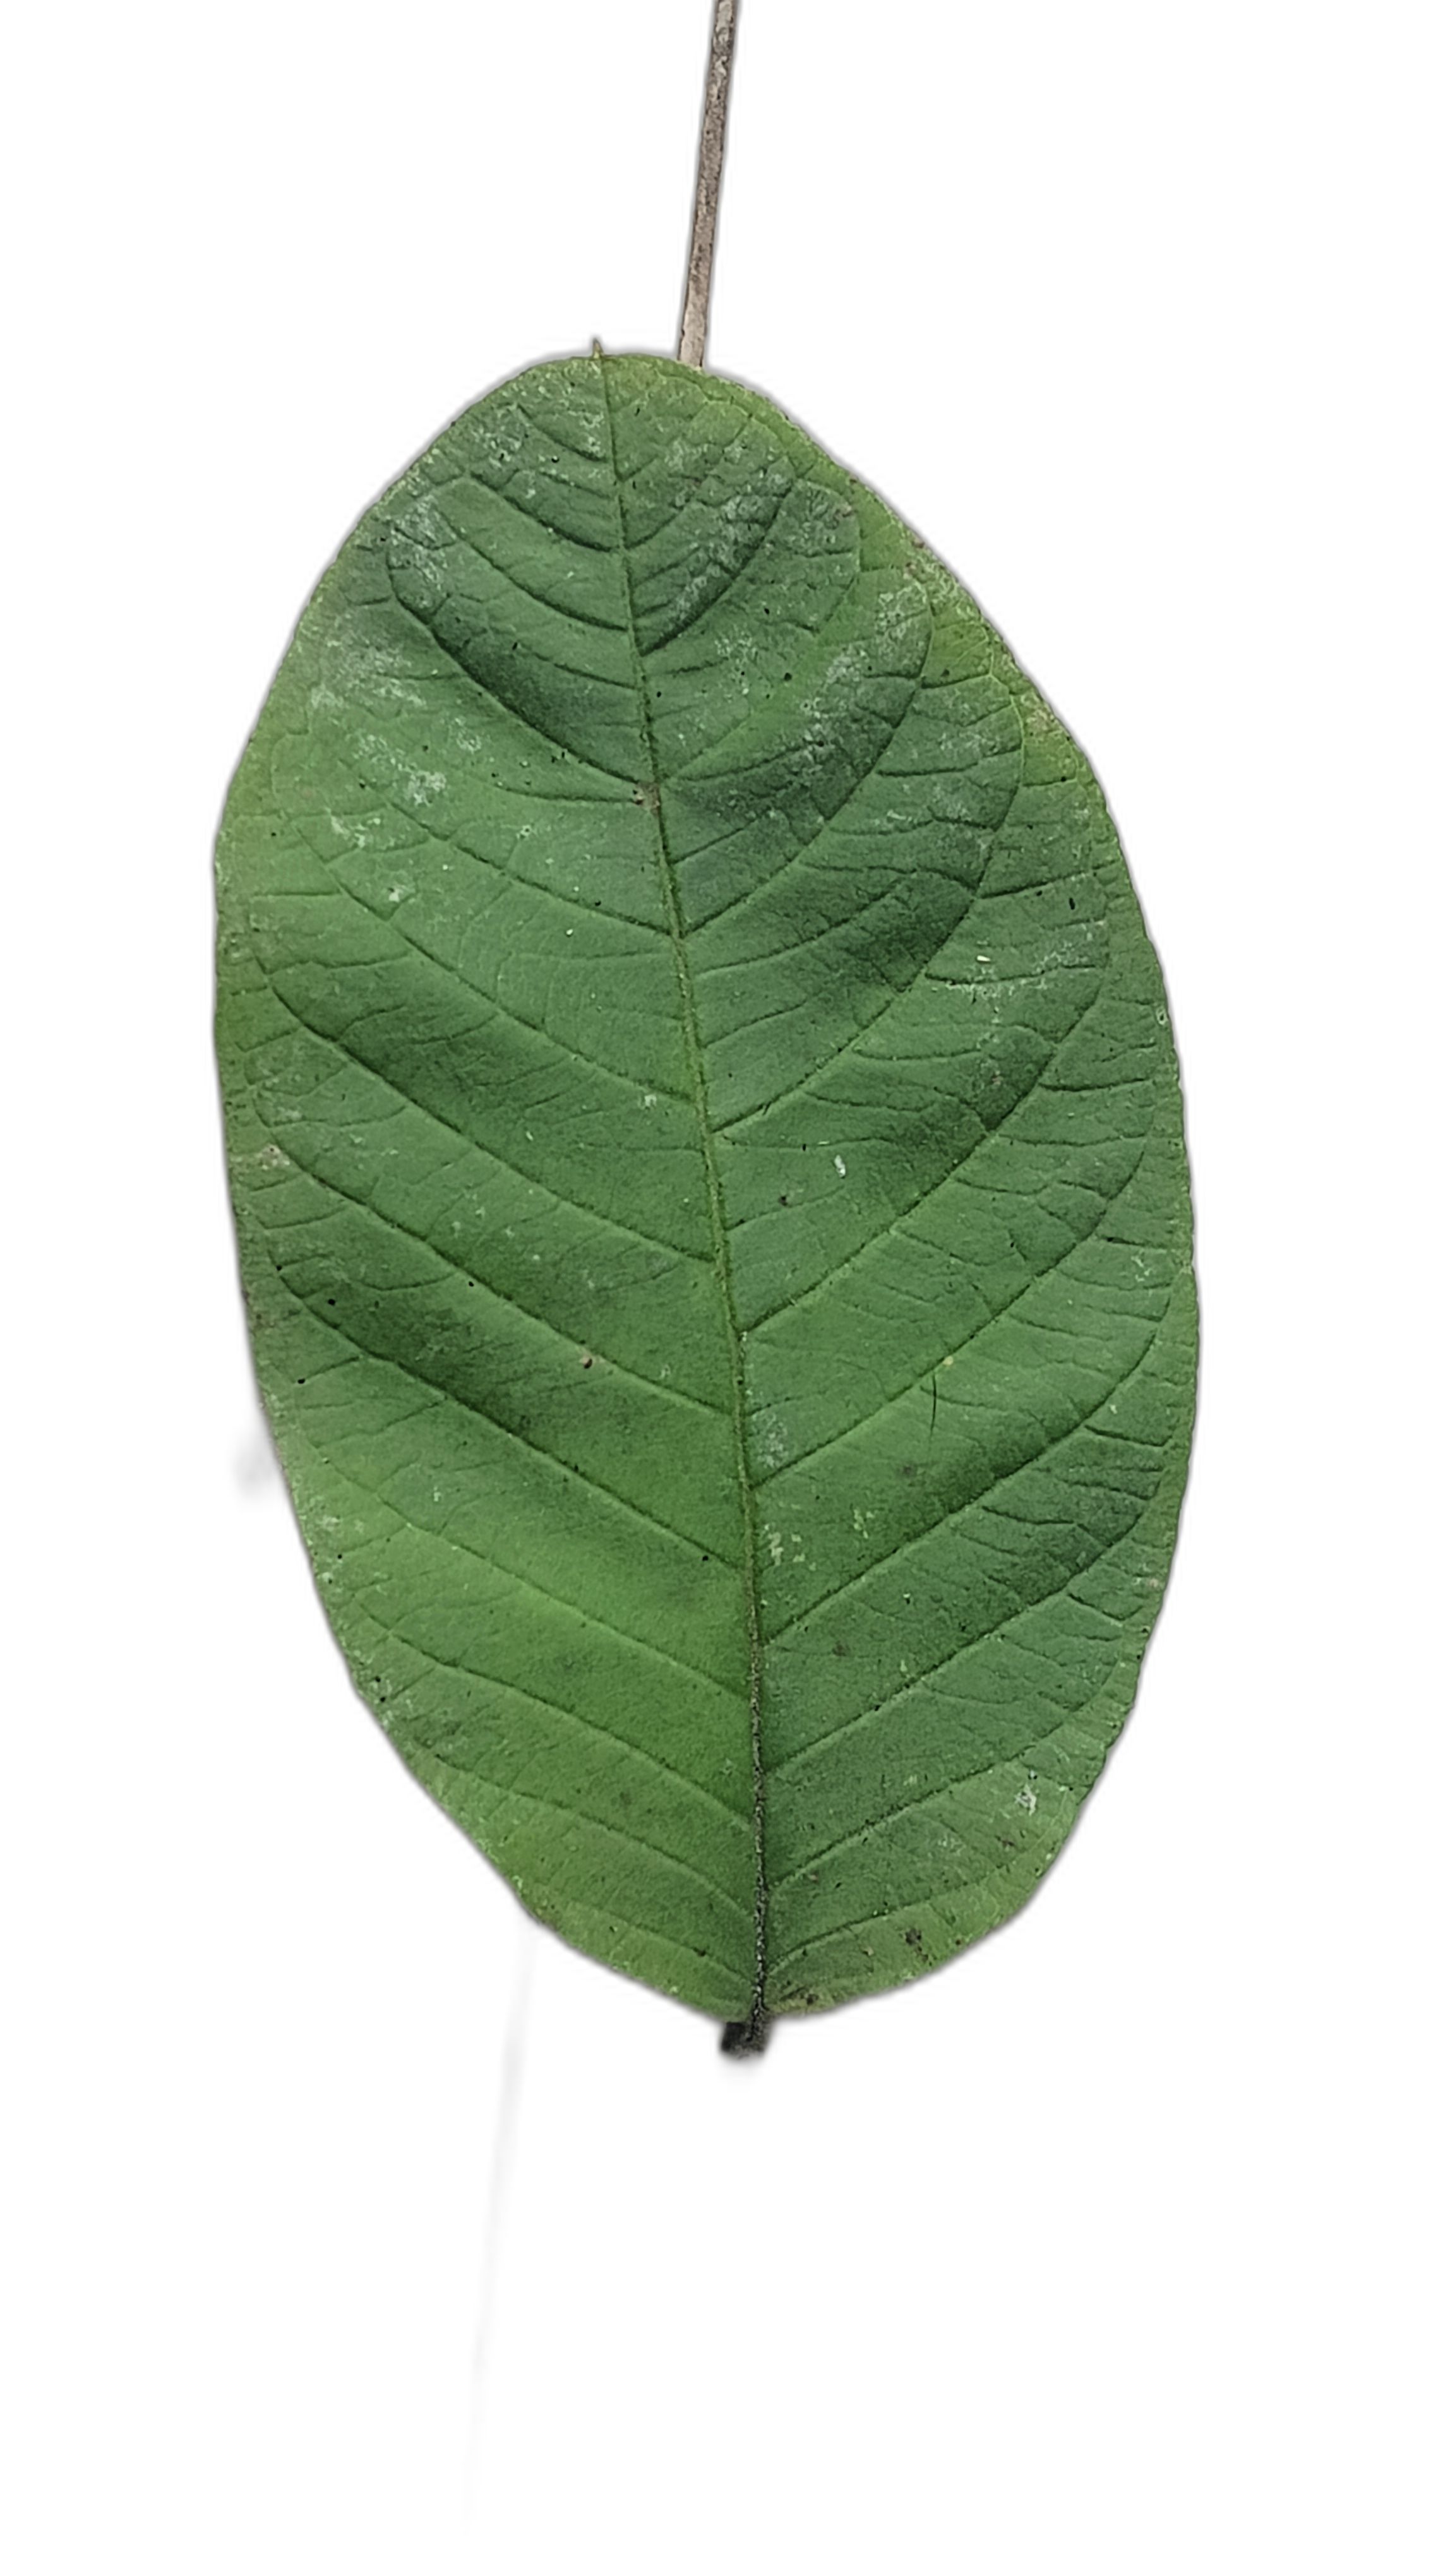
Plant part: leaf
Disease: Healthy